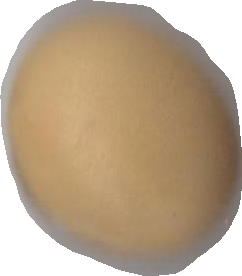
Variety: Grobogan